The Ladder of Lies

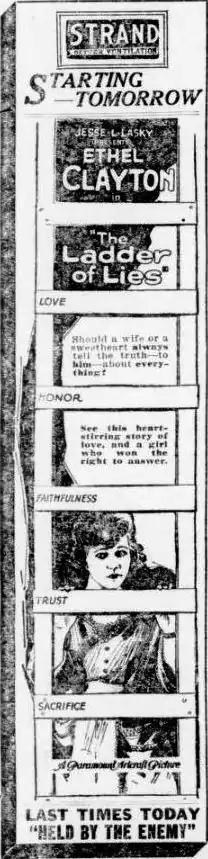
Newspaper advertisement

The Ladder of Lies is a lost 1920 American silent drama film directed by Tom Forman and written by Edith Kennedy from a story by Harold Vickers. The film stars Ethel Clayton, Clyde Fillmore, Jean Acker, Irving Cummings, Charles Meredith, and Ruth Ashby. The film was released on July 11, 1920, by Paramount Pictures.